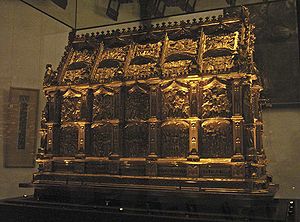
Makkabæerene
Hvad menes at være Makkabæerene relikvier - opbevares i dette helgenskrin - i St. Andrew Kirke, Köln, Tyskland..
Makkabæerene var lederne af en jødisk oprørs hær, der overtog kontrollen med Judæa, som på det tidspunkt var en provins i Seleukiderriget. De grundlagde Det hasmonske dynasti, der regerede fra 164 f.v.t. til 63 f.v.t.. De etablerede den jødiske religionpraksis, dels ved tvungen konvertering, udvidede grænserne for Judæa ved erobring og reduceret påvirkning af hellenisme og hellenistisk jødedom.